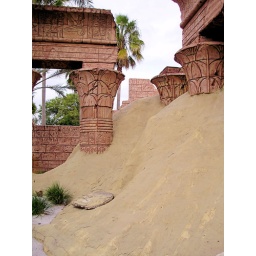
walk around behind what appears to be sand buried columns to find the hallway to the restrooms. Ahh the facade of theme parks...